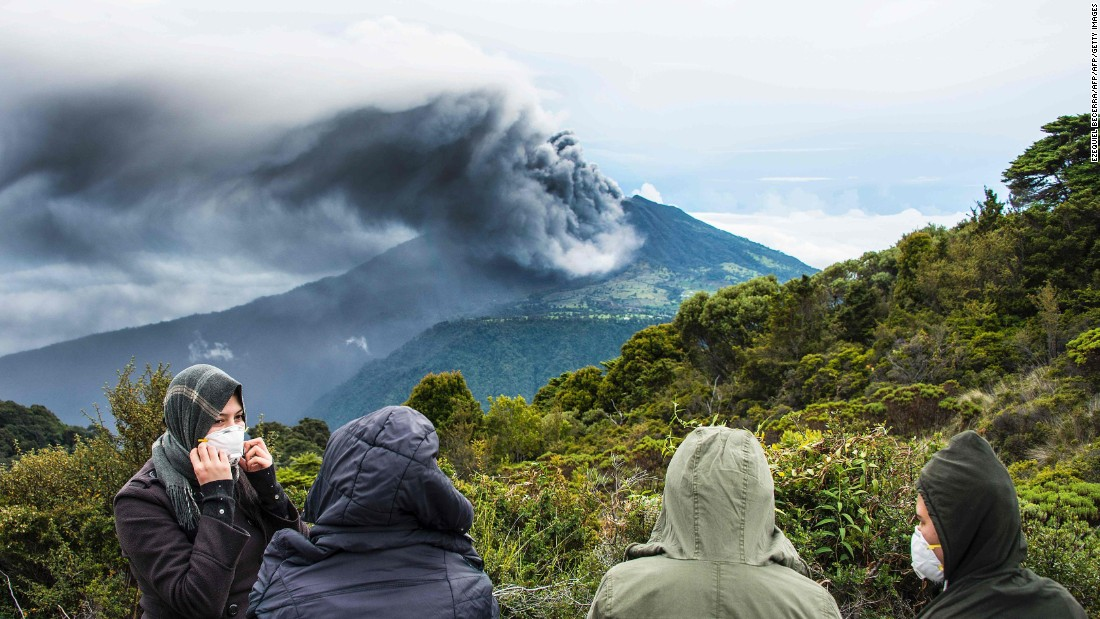
Fire: no
Smoke: yes